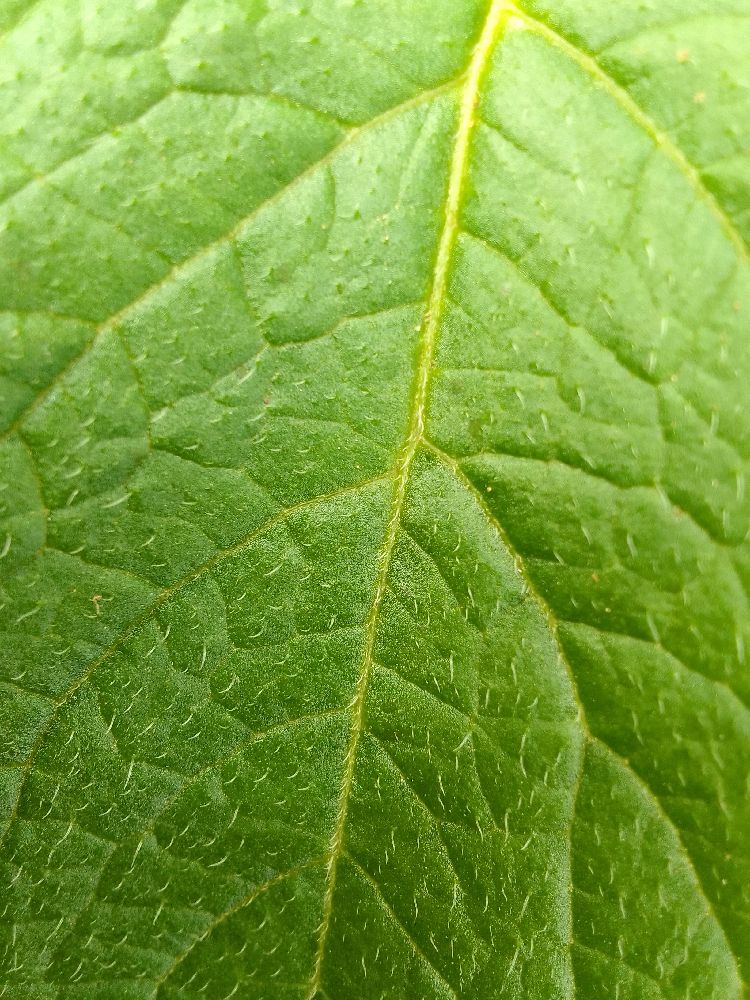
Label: Healthy